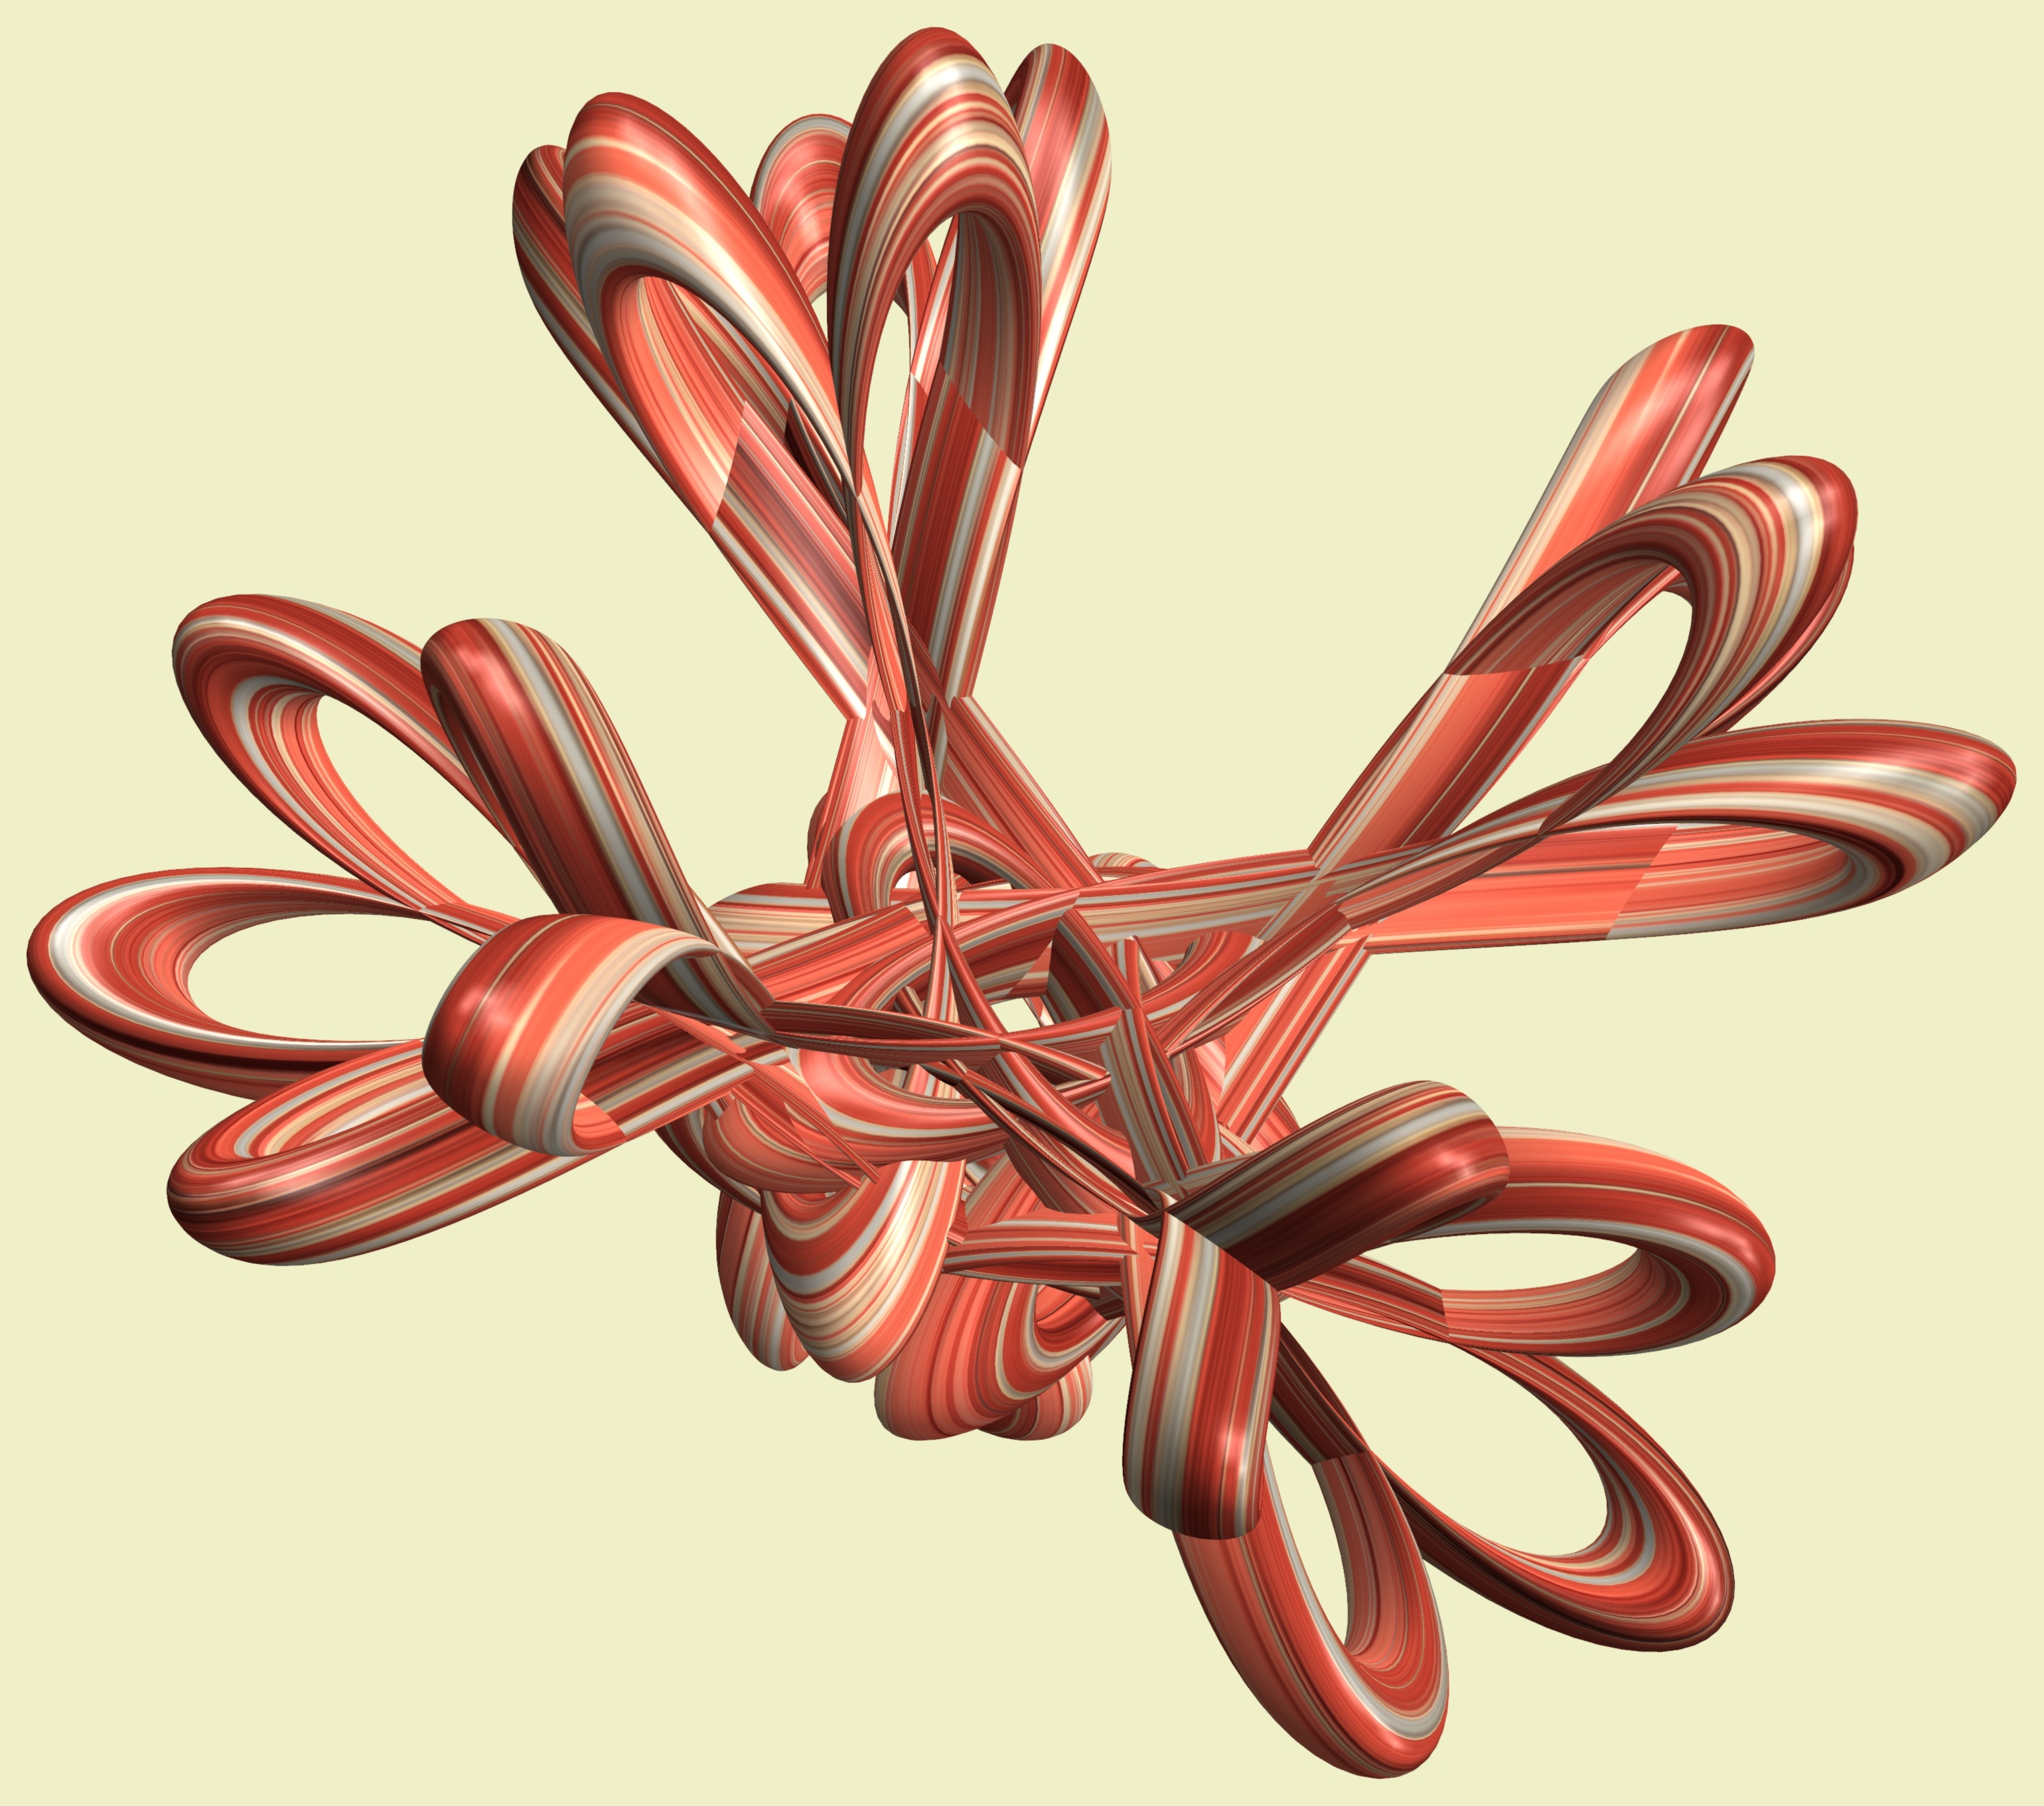
branch, structure, texture, leaf, flower, petal, heart, pattern, red, geometry, sculpture, art, illustration, design, symmetry, mesh, 3d, graphic, shape, torus, mathematica, cg, parametricplot3d, code, program, algorithm, mapping, geometricsculpture, lissajous